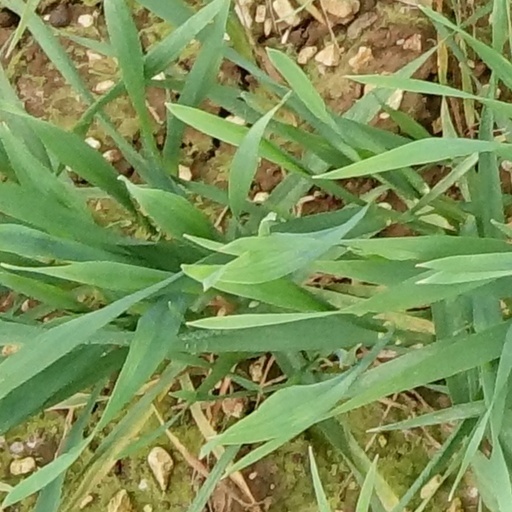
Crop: wheat